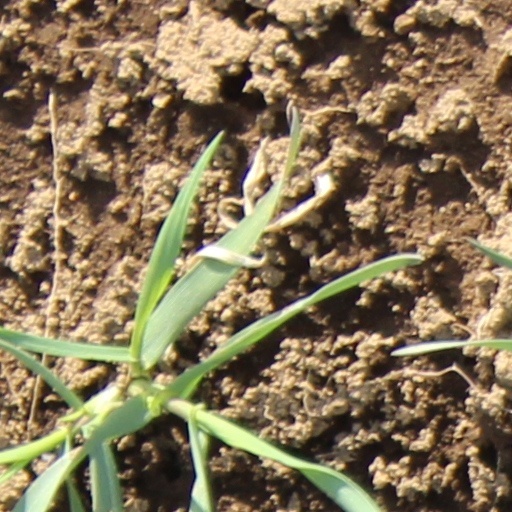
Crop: wheat